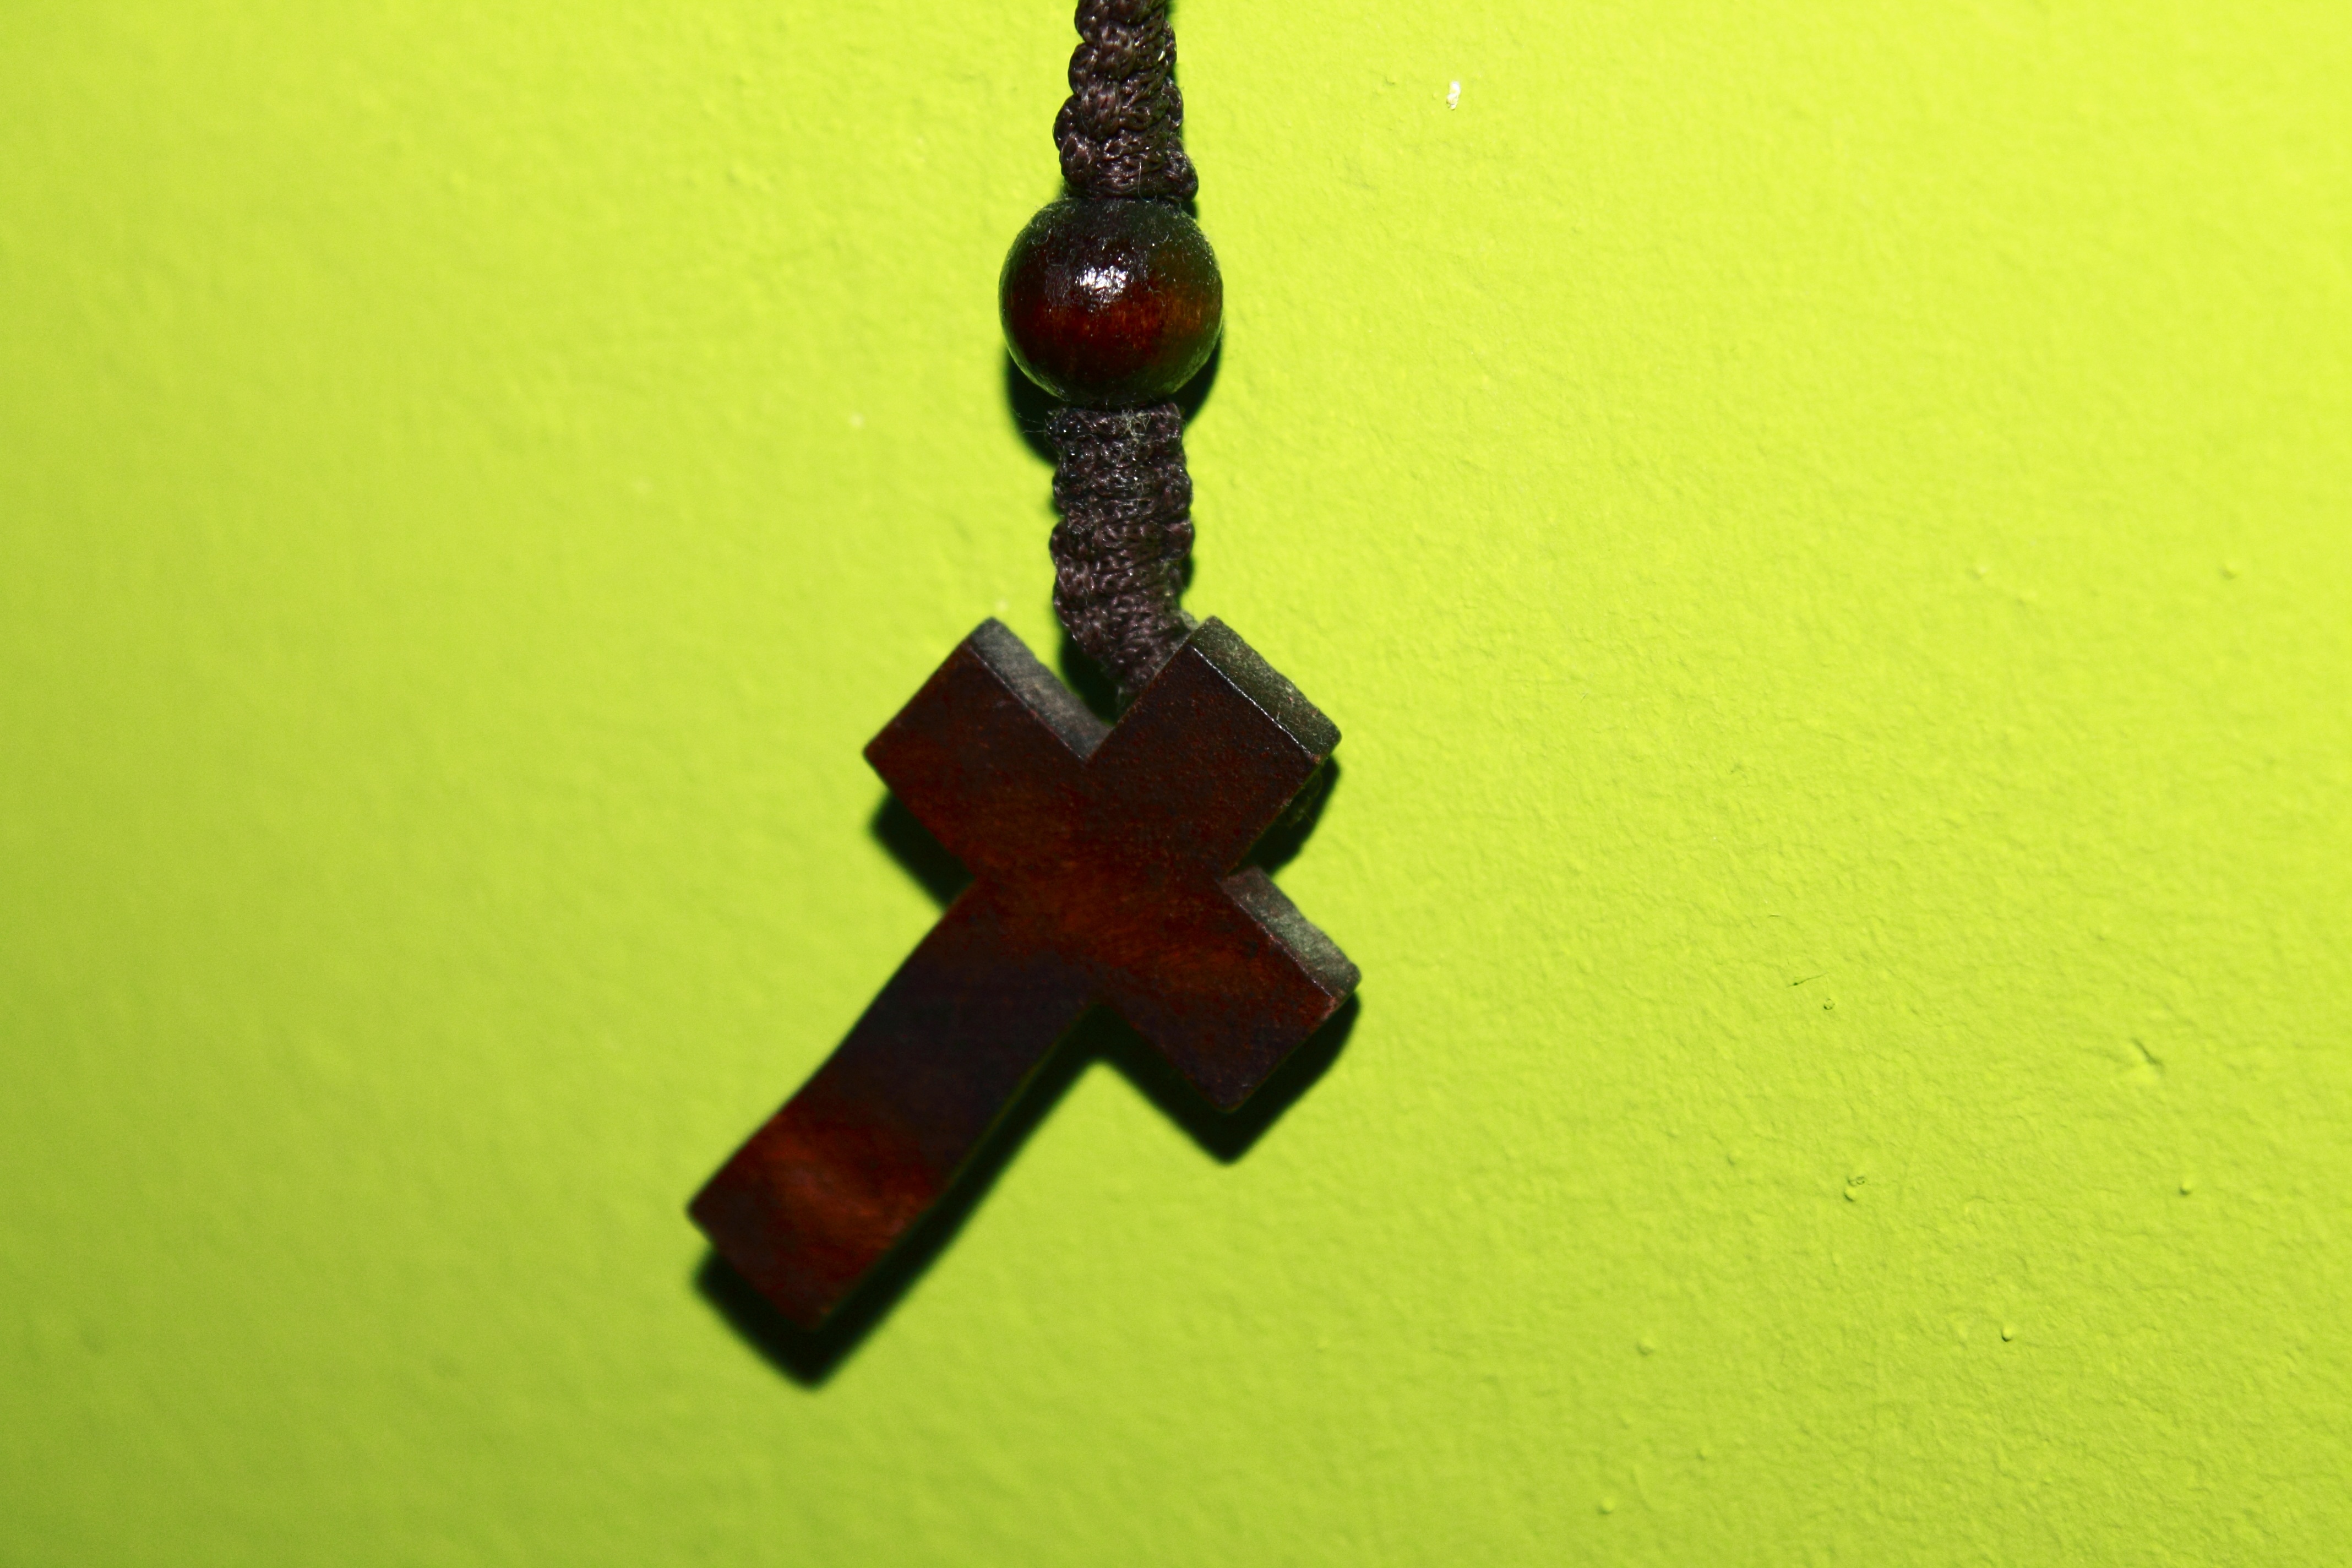
hand, number, green, symbol, religion, church, cross, christian, weapon, spiritual, wooden cross, jewellery, art, faith, christianity, god, fashion accessory